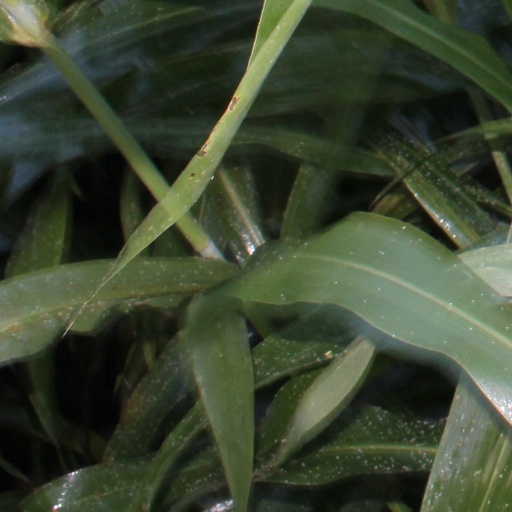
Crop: sorghum